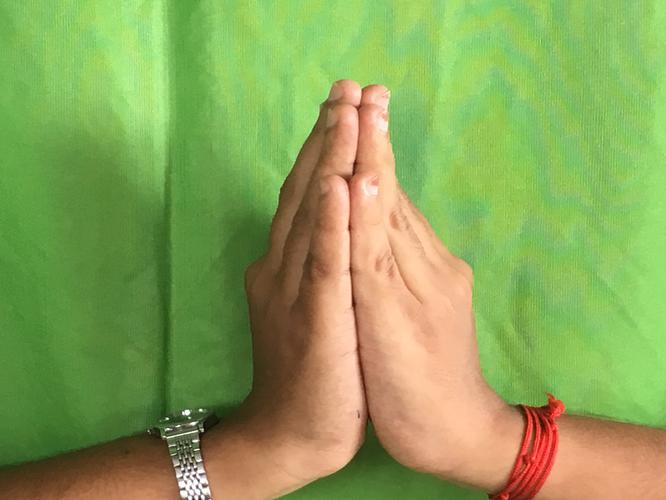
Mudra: Anjali
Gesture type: double_hand